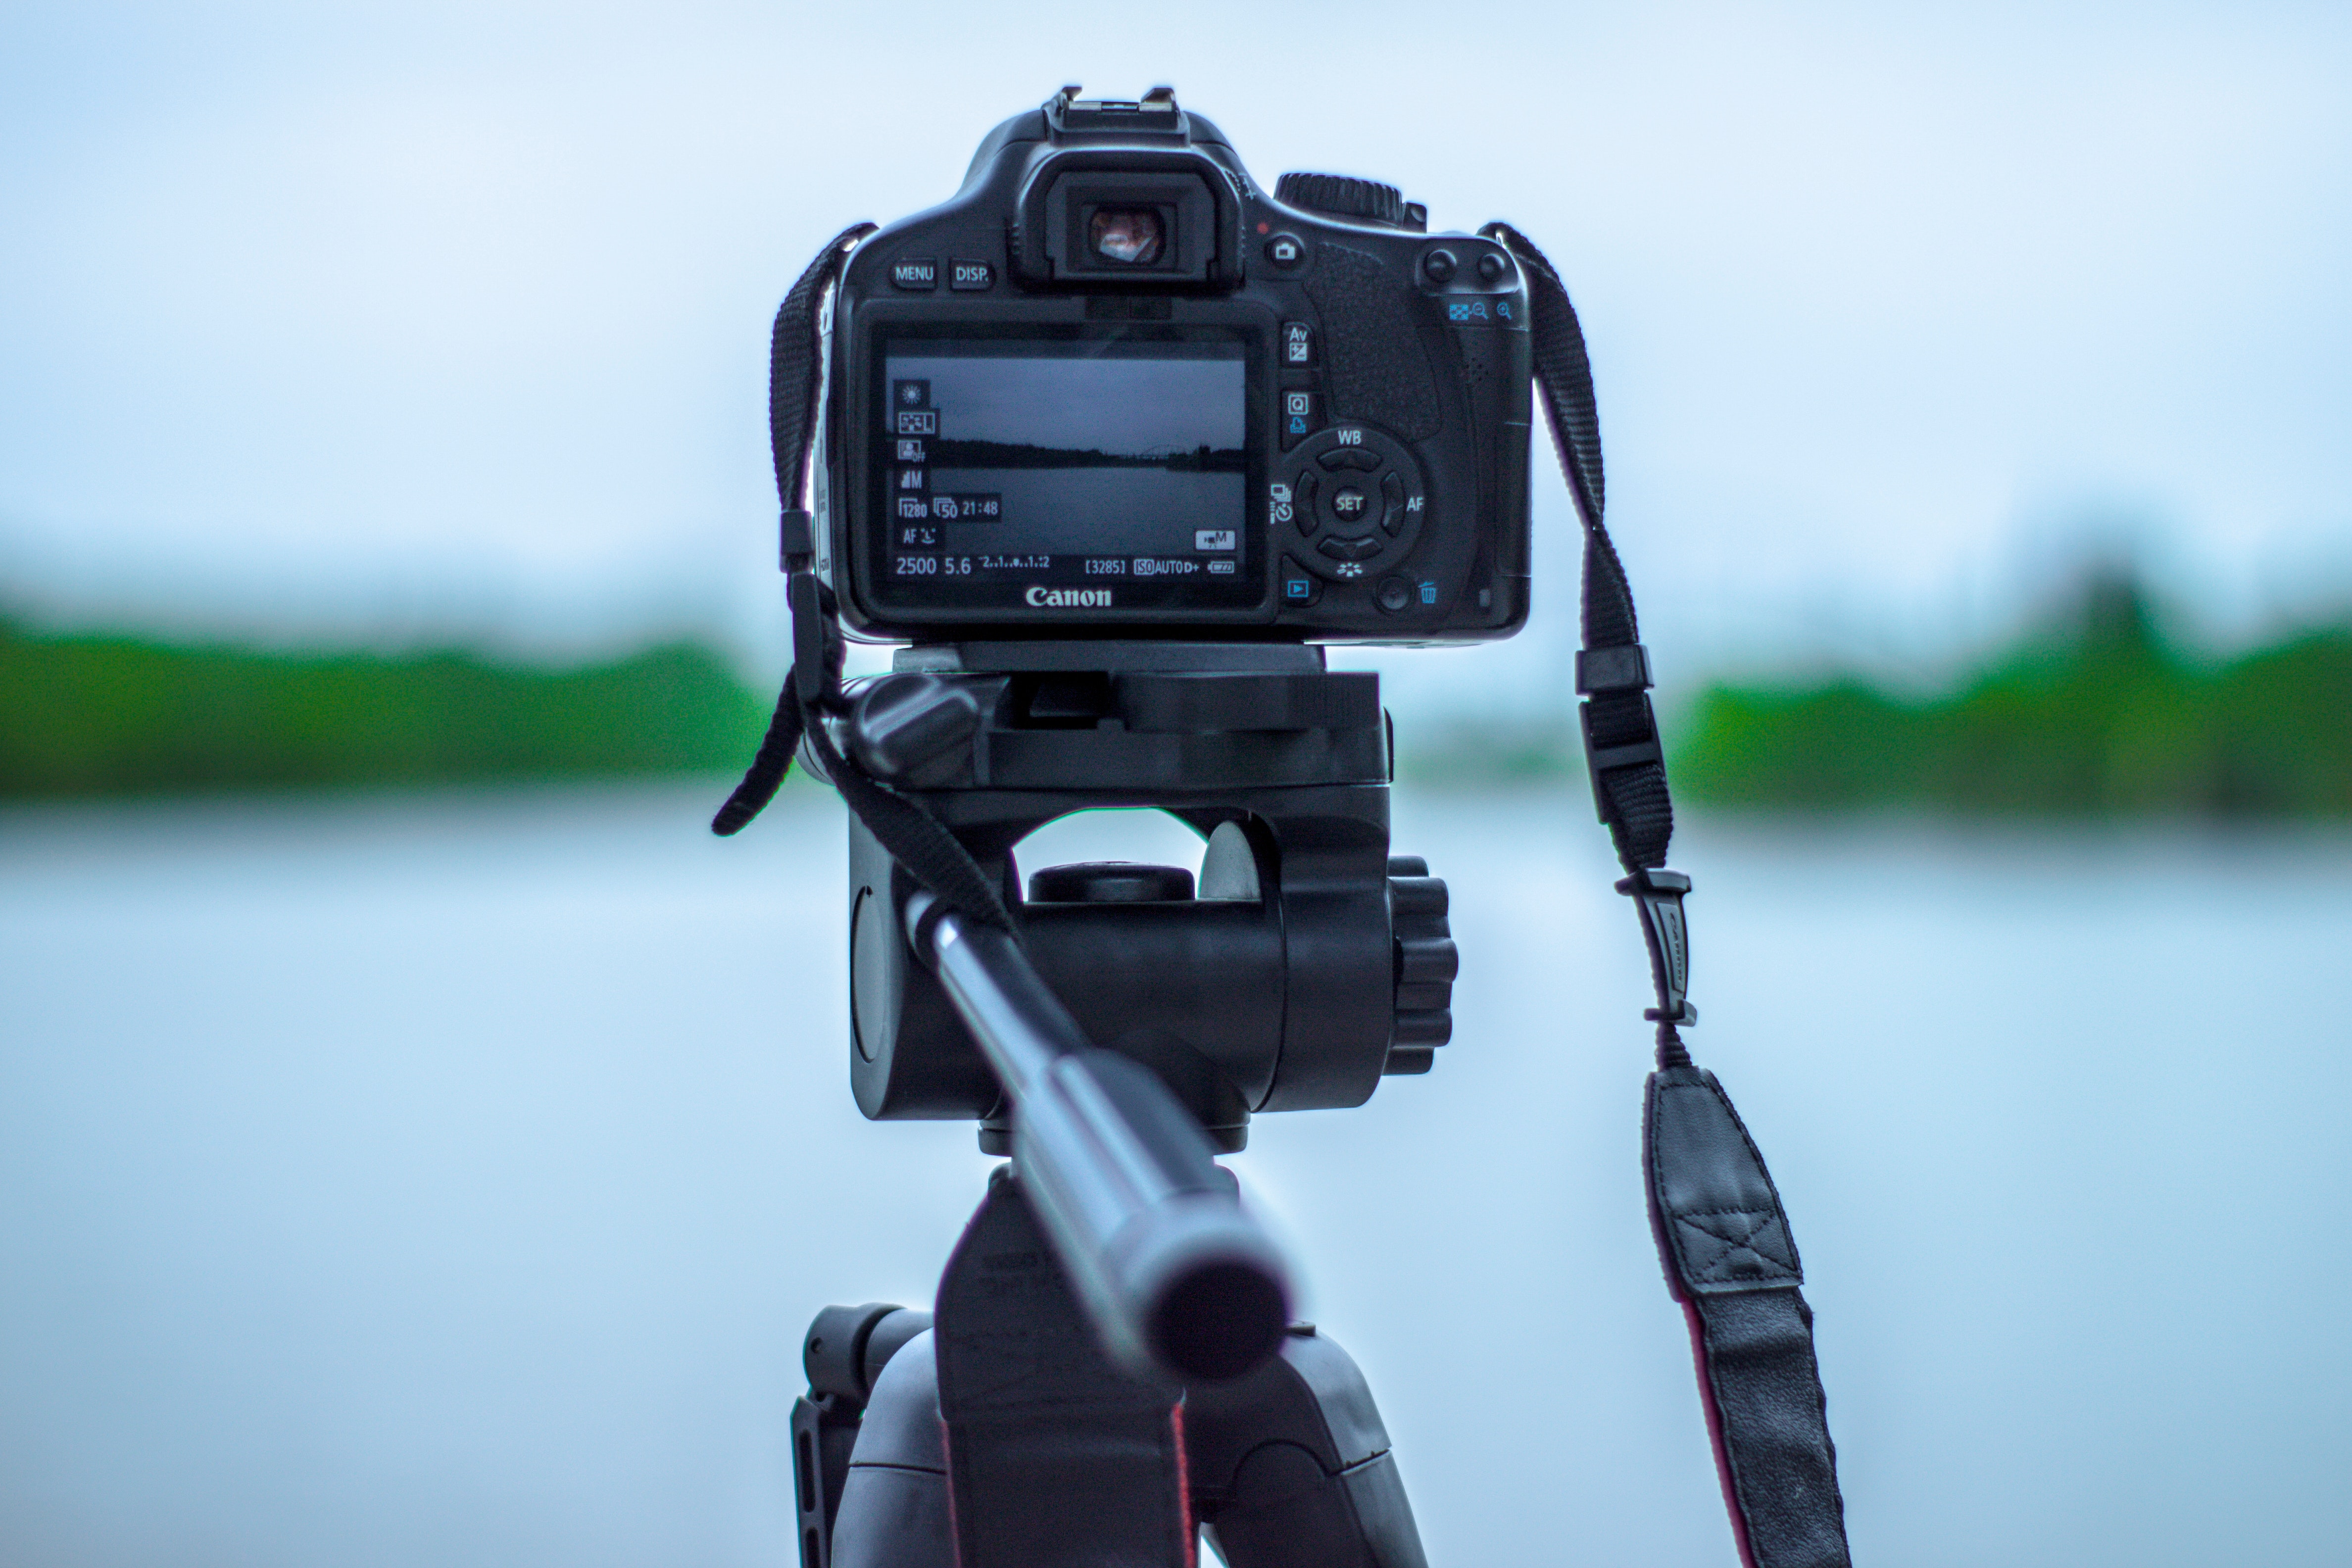
camera accessory, cameras optics, tripod, photography, Point and shoot camera, technology, camera, single lens reflex camera, reflex camera, filmmaking, digital camera, stock photography, digital slr